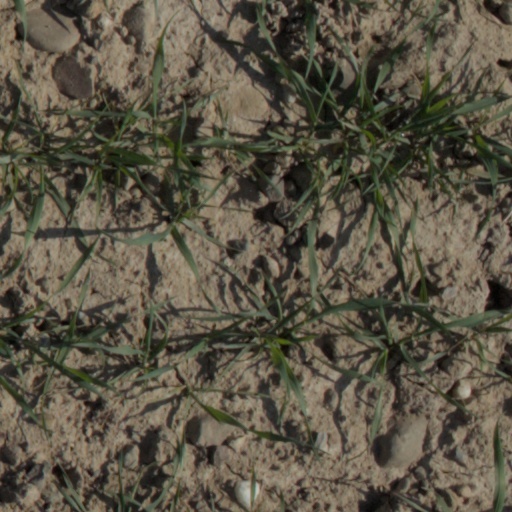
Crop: wheat